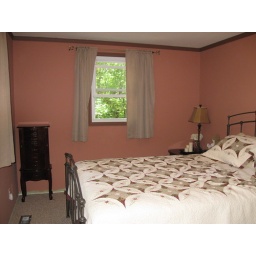
the walls are not really as pink as they appear in the pictures.